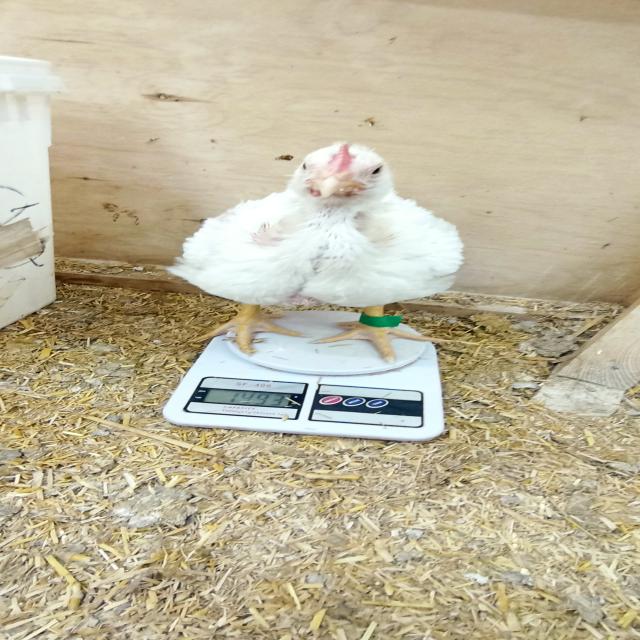
Weight: 1493 g